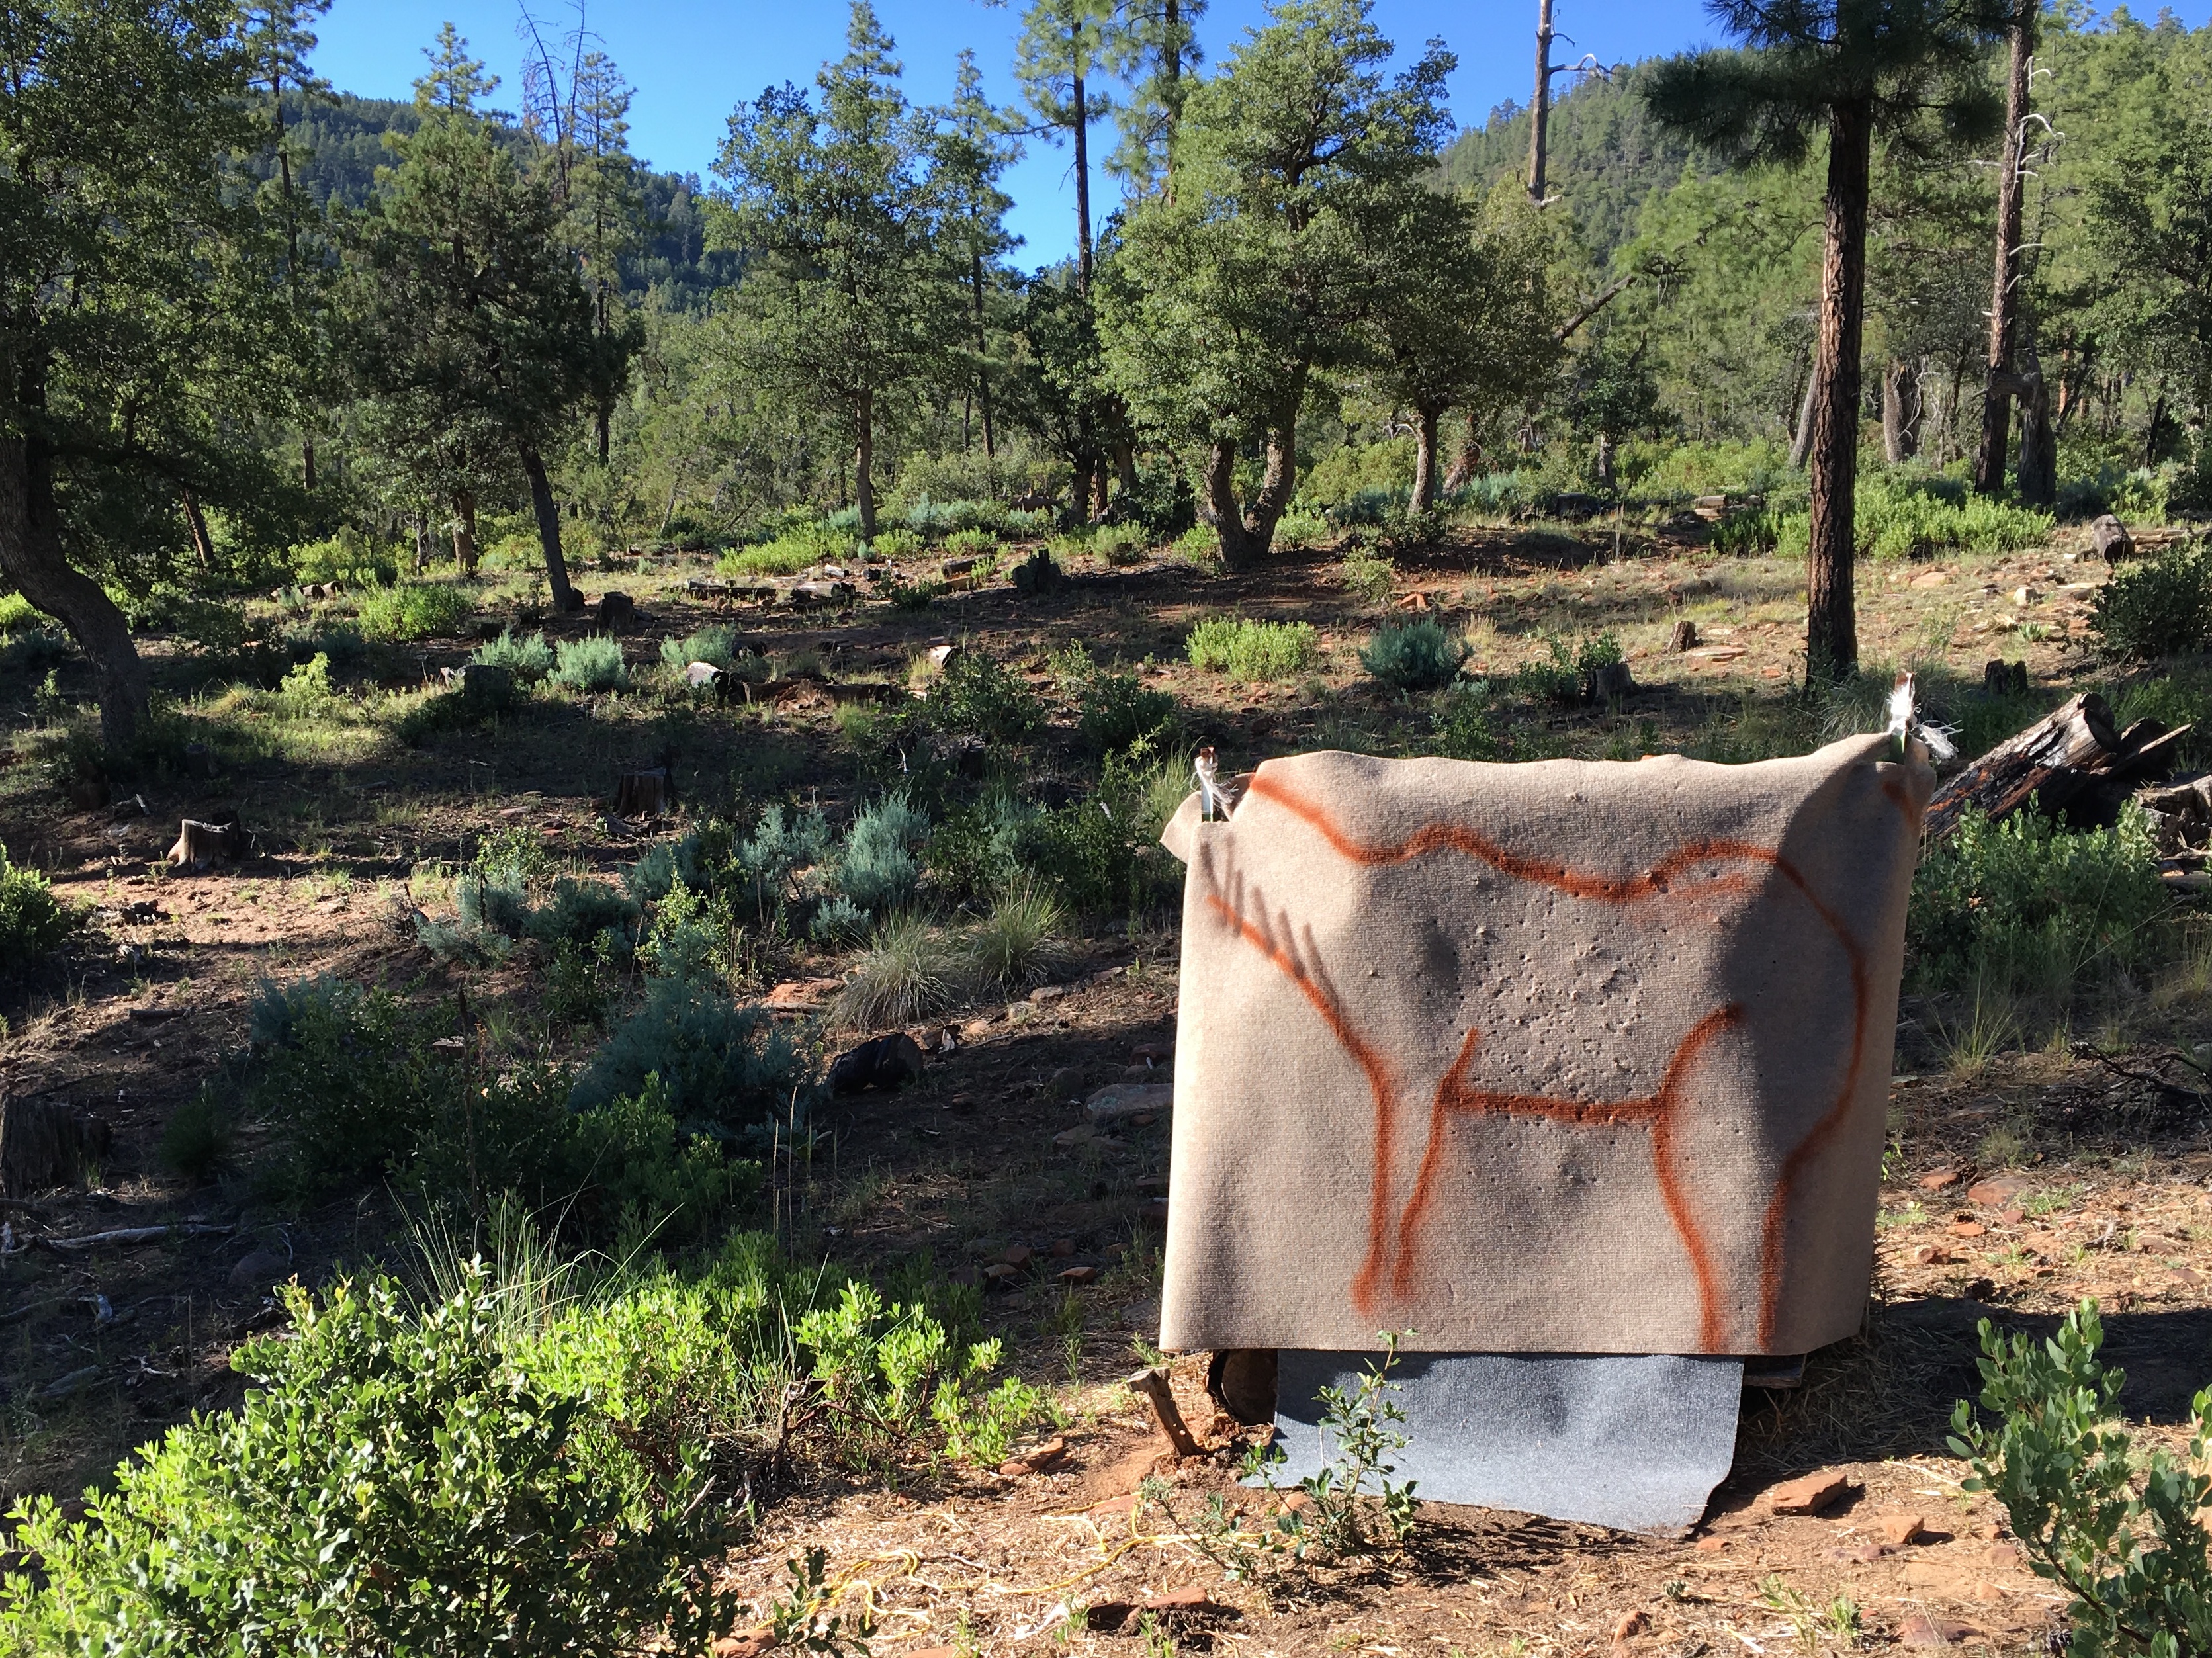
tree, wilderness, wildlife, rural area